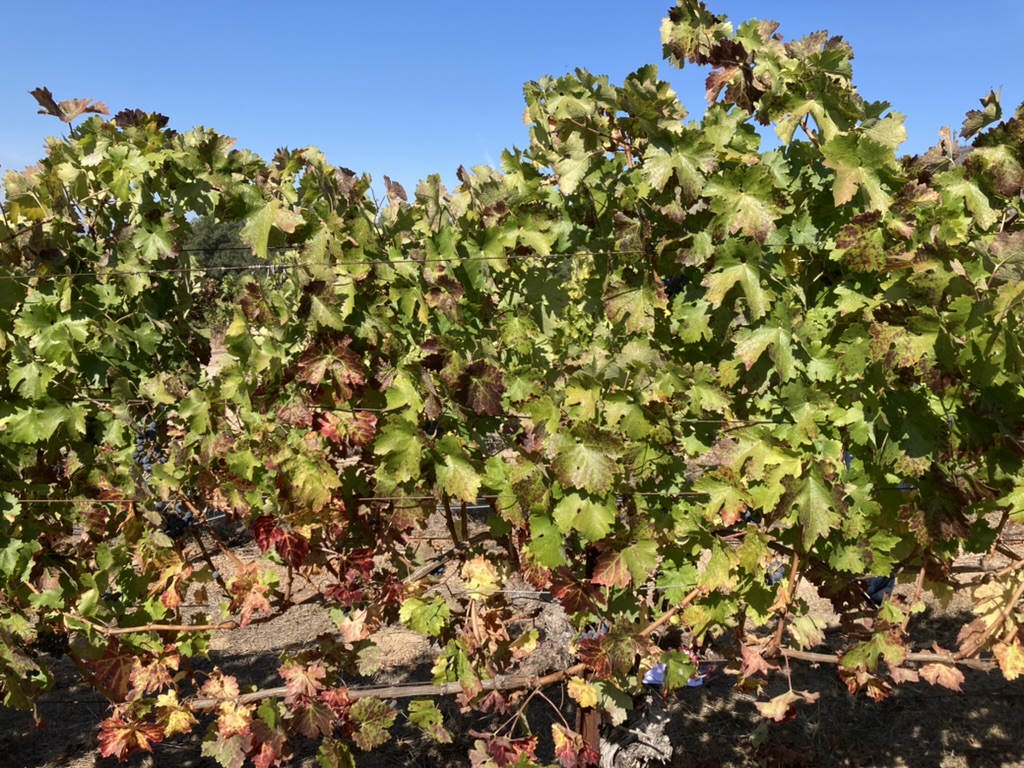
Label: Leafroll 3